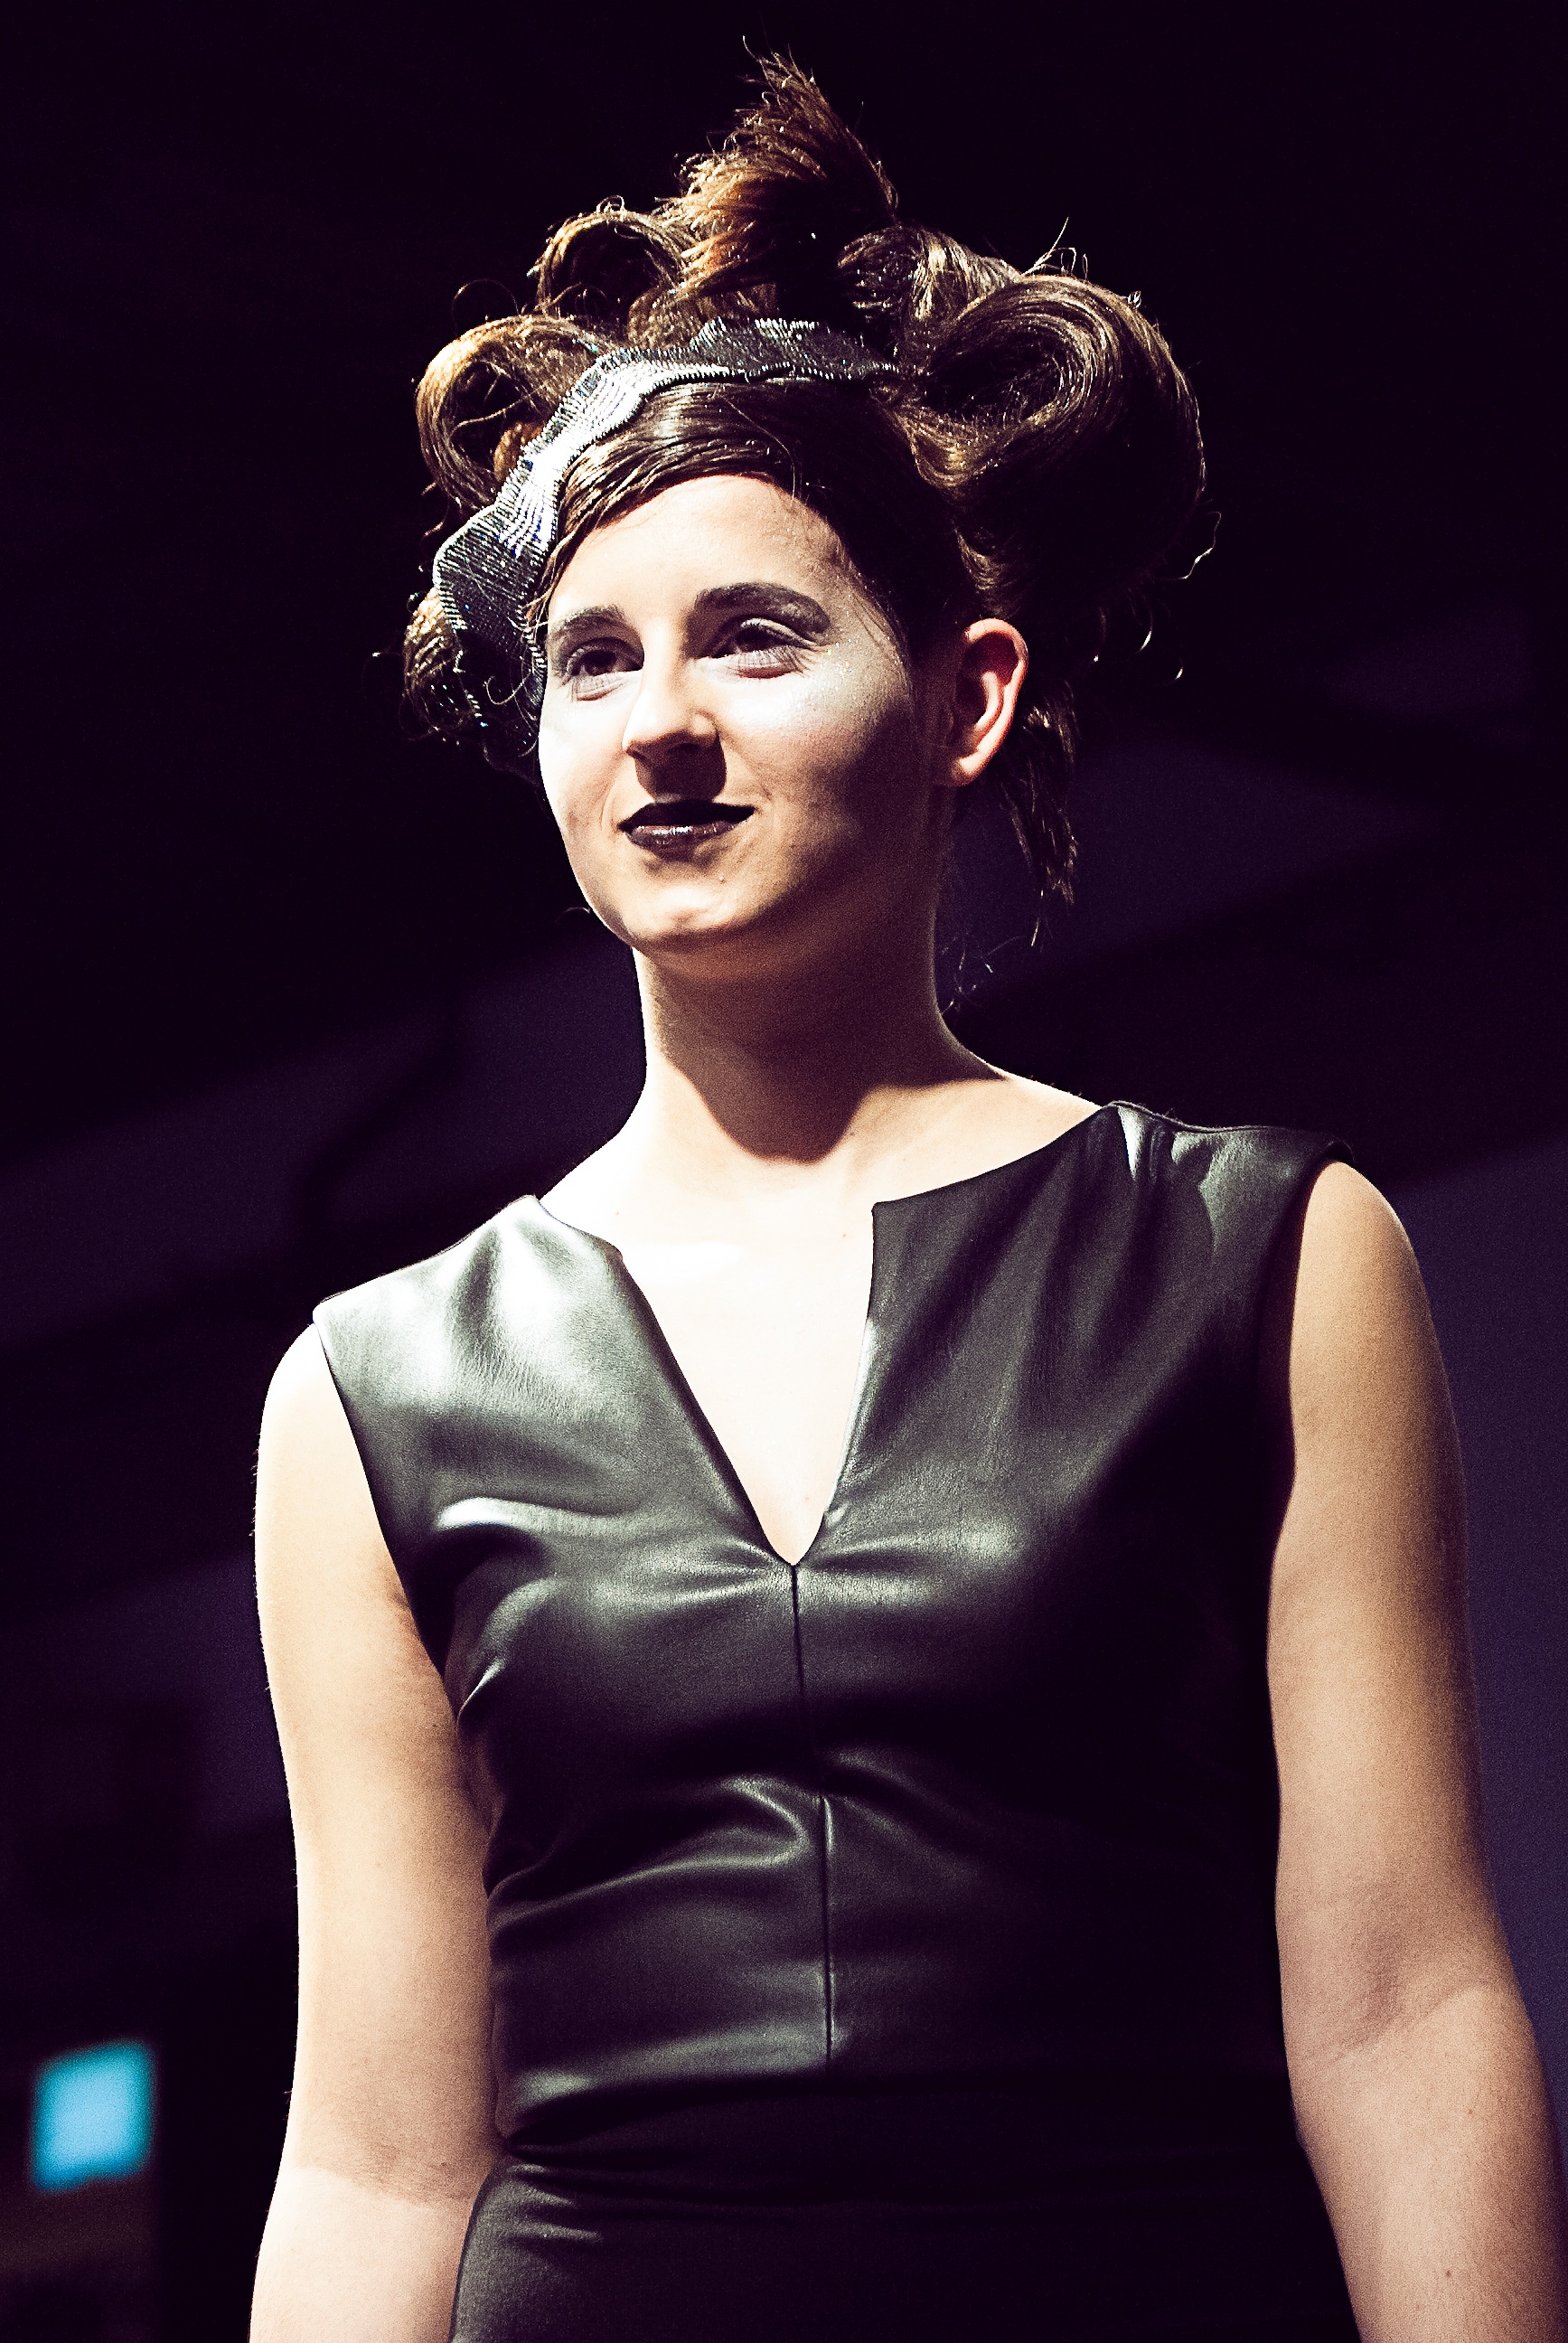
person, woman, hair, singer, portrait, model, spring, fashion, lady, hairstyle, singing, beauty, presentation, photo shoot, singer songwriter, expocosm tica, hairdressers